St. Paul's Church (Chester, Pennsylvania)

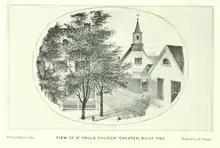
Old Saint Paul's Church (built 1702, demolished 1850)

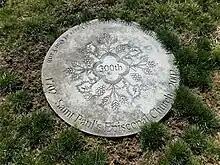
Marker designating location of Old Saint Paul's Church in Old Swedish Burial Ground in Chester, Pennsylvania

In 1700, Reverend Evan Evans was sent to the province of Pennsylvania by the Society for the Propagation of the Gospel in Foreign Parts. He is frequently mentioned in the society records as traveling to Chester, Chichester, Concord and Radnor.